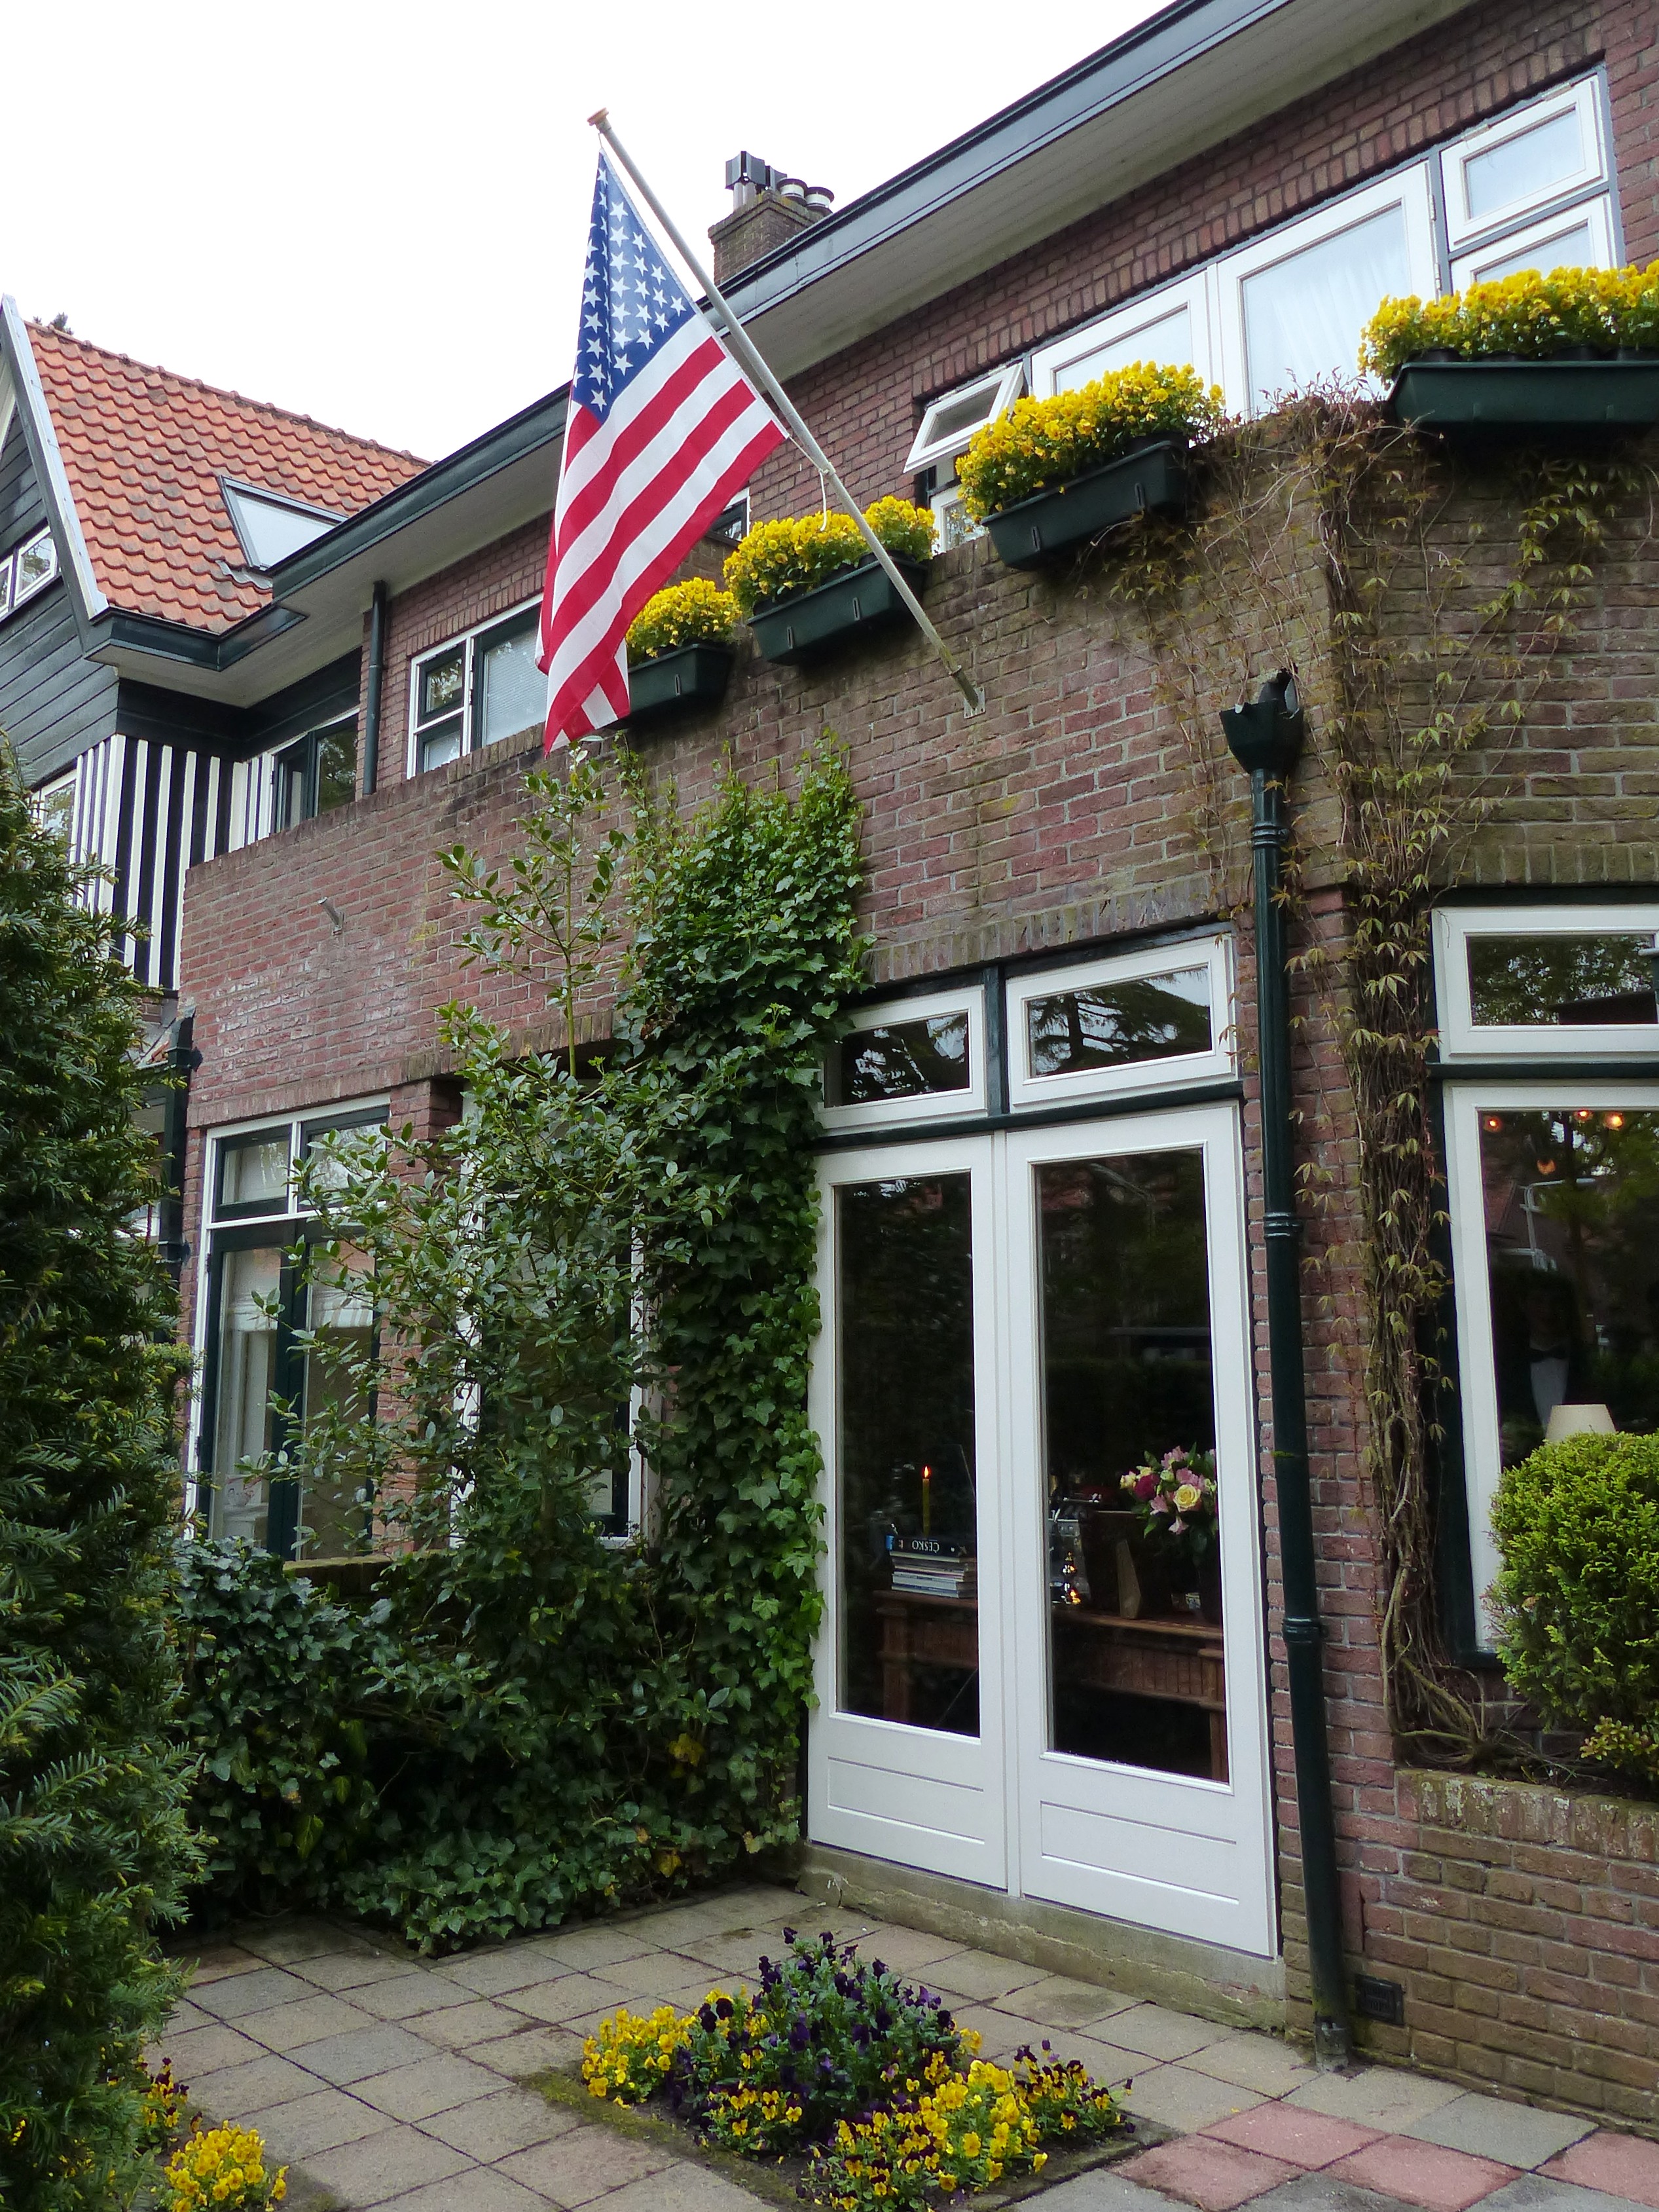
house, restaurant, home, cottage, facade, property, courtyard, estate, highschool, prom, neighbourhood, residential area